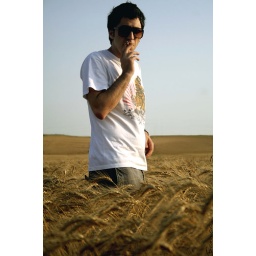
standing over the field